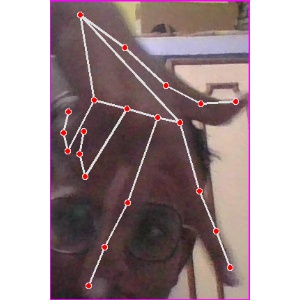
अक्षर: ग